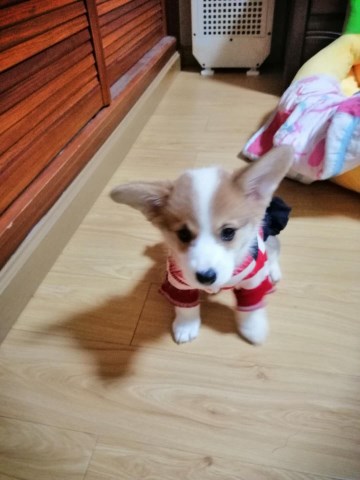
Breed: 2909-n000116-Cardigan